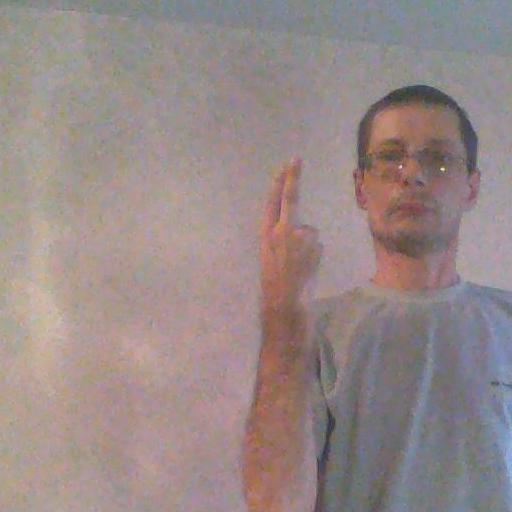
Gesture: two_up_inverted